United States Bobsled and Skeleton Federation

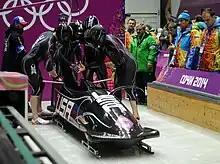
One of the United States 4-man bobsled teams on the start line at the 2014 Olympics

USABS recruits athletes from around the United States that have competed in a wide background of sports. Sports with a large emphasis on power and speed generally develop skills that transfer the best. Common sporting backgrounds for athletes that have made Team USA include football and track & field. Although athletes from other sports have made World Cup teams as well. Due to the high level of collegiate sports in the United States, many athletes that enter training and competition for USABS have generally already completed all of their years at a university and step into Bobsled or Skeleton in their early to mid twenties.